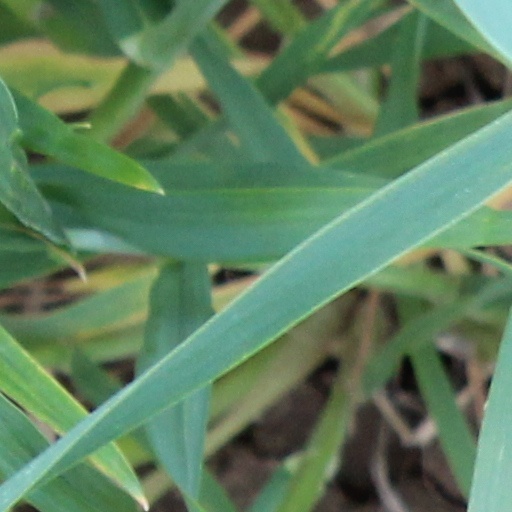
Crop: wheat